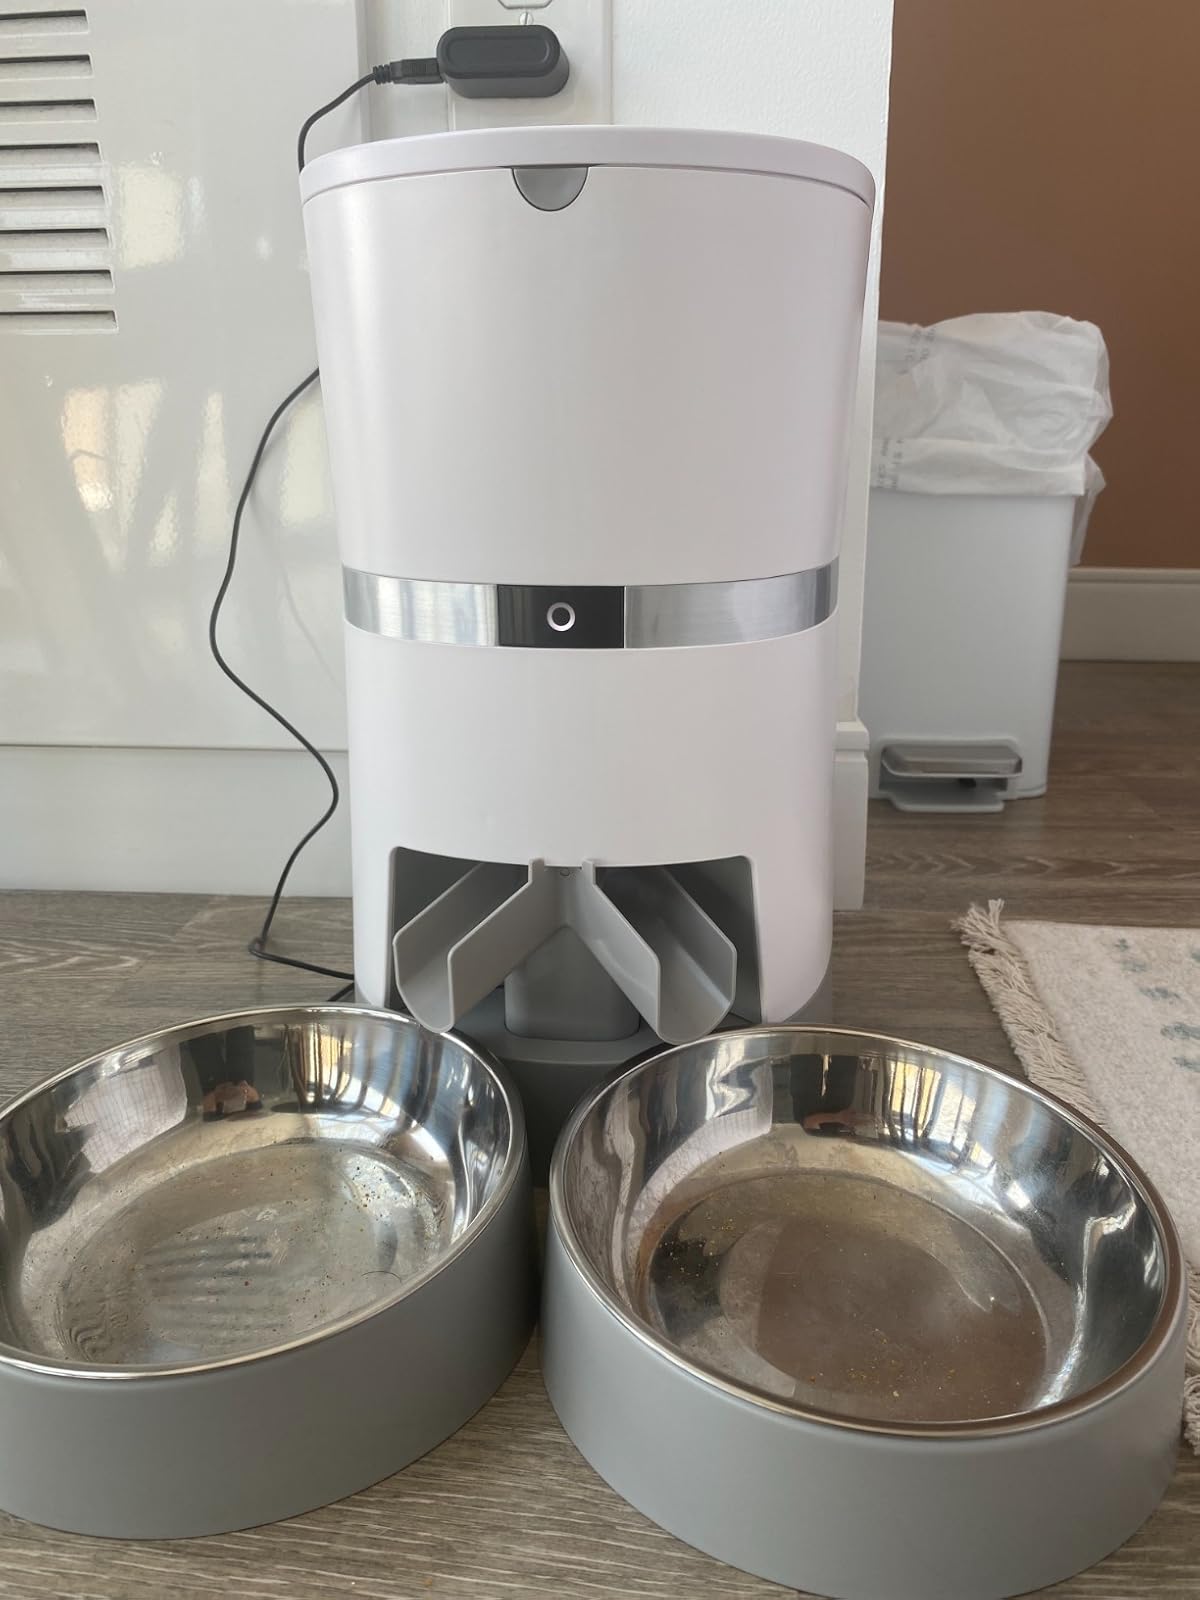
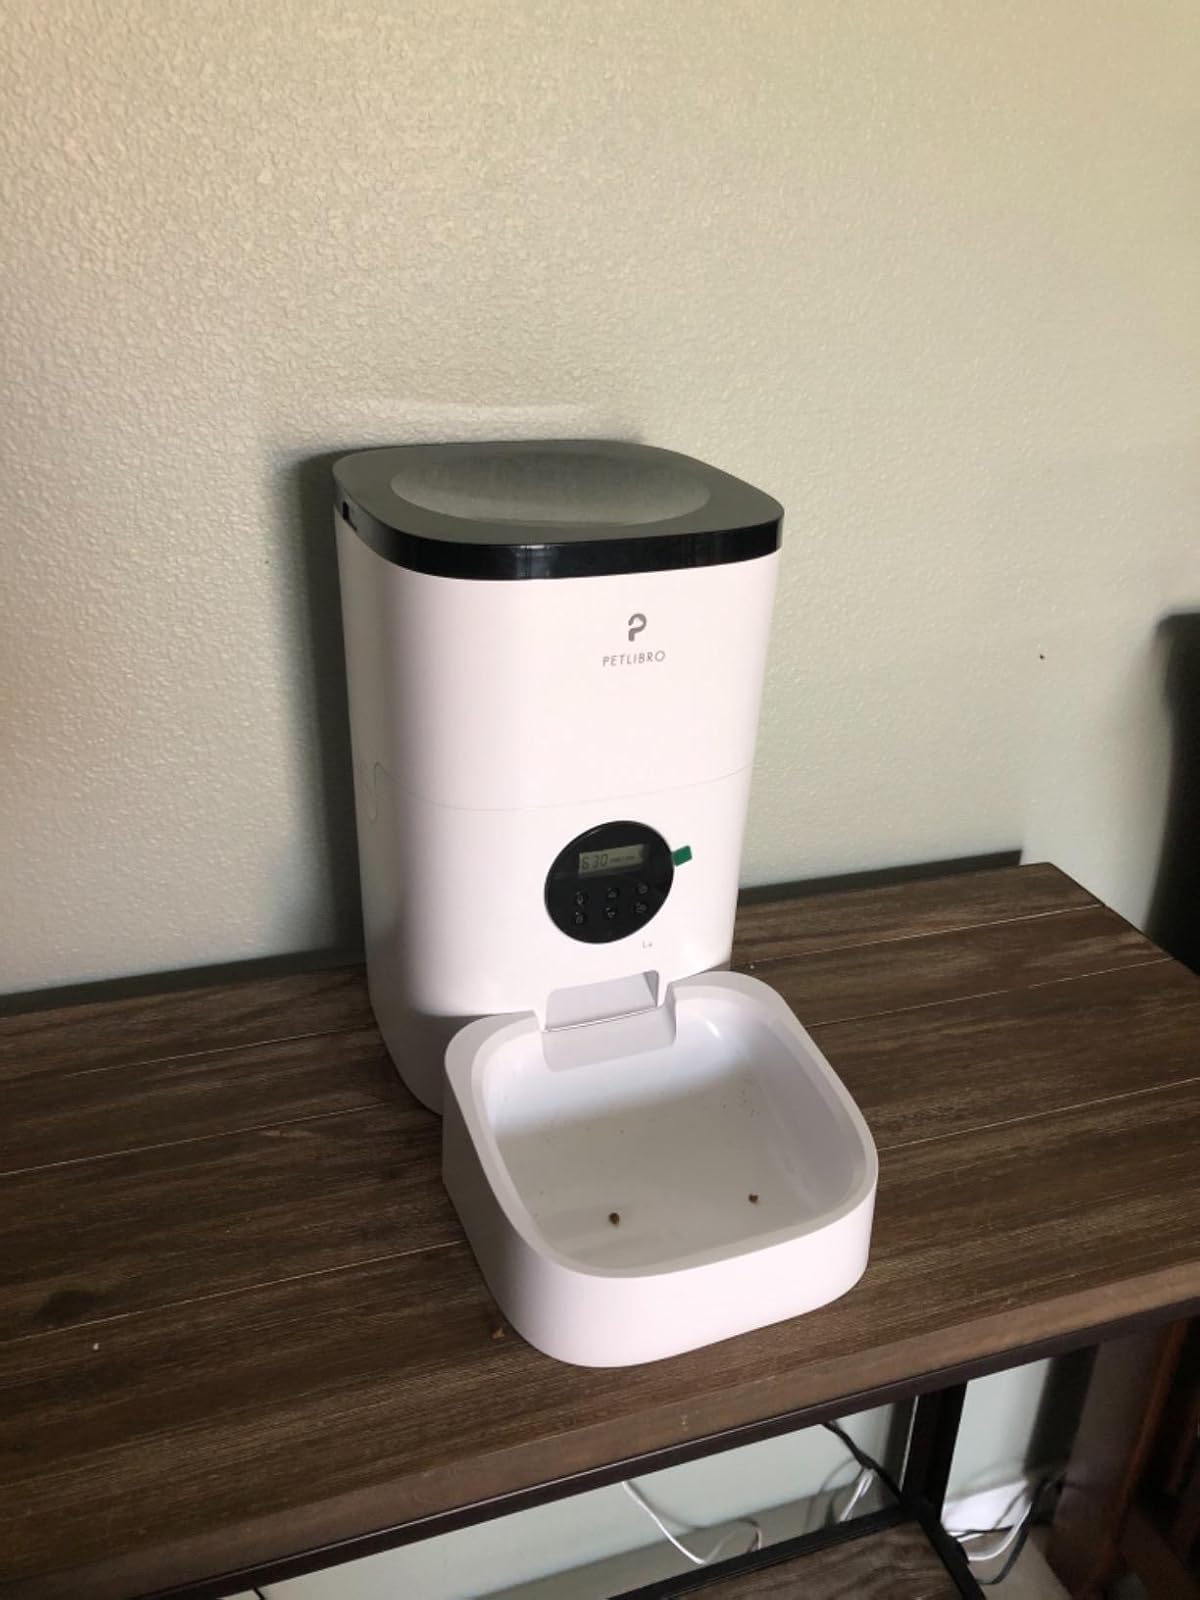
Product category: items_feeder
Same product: no